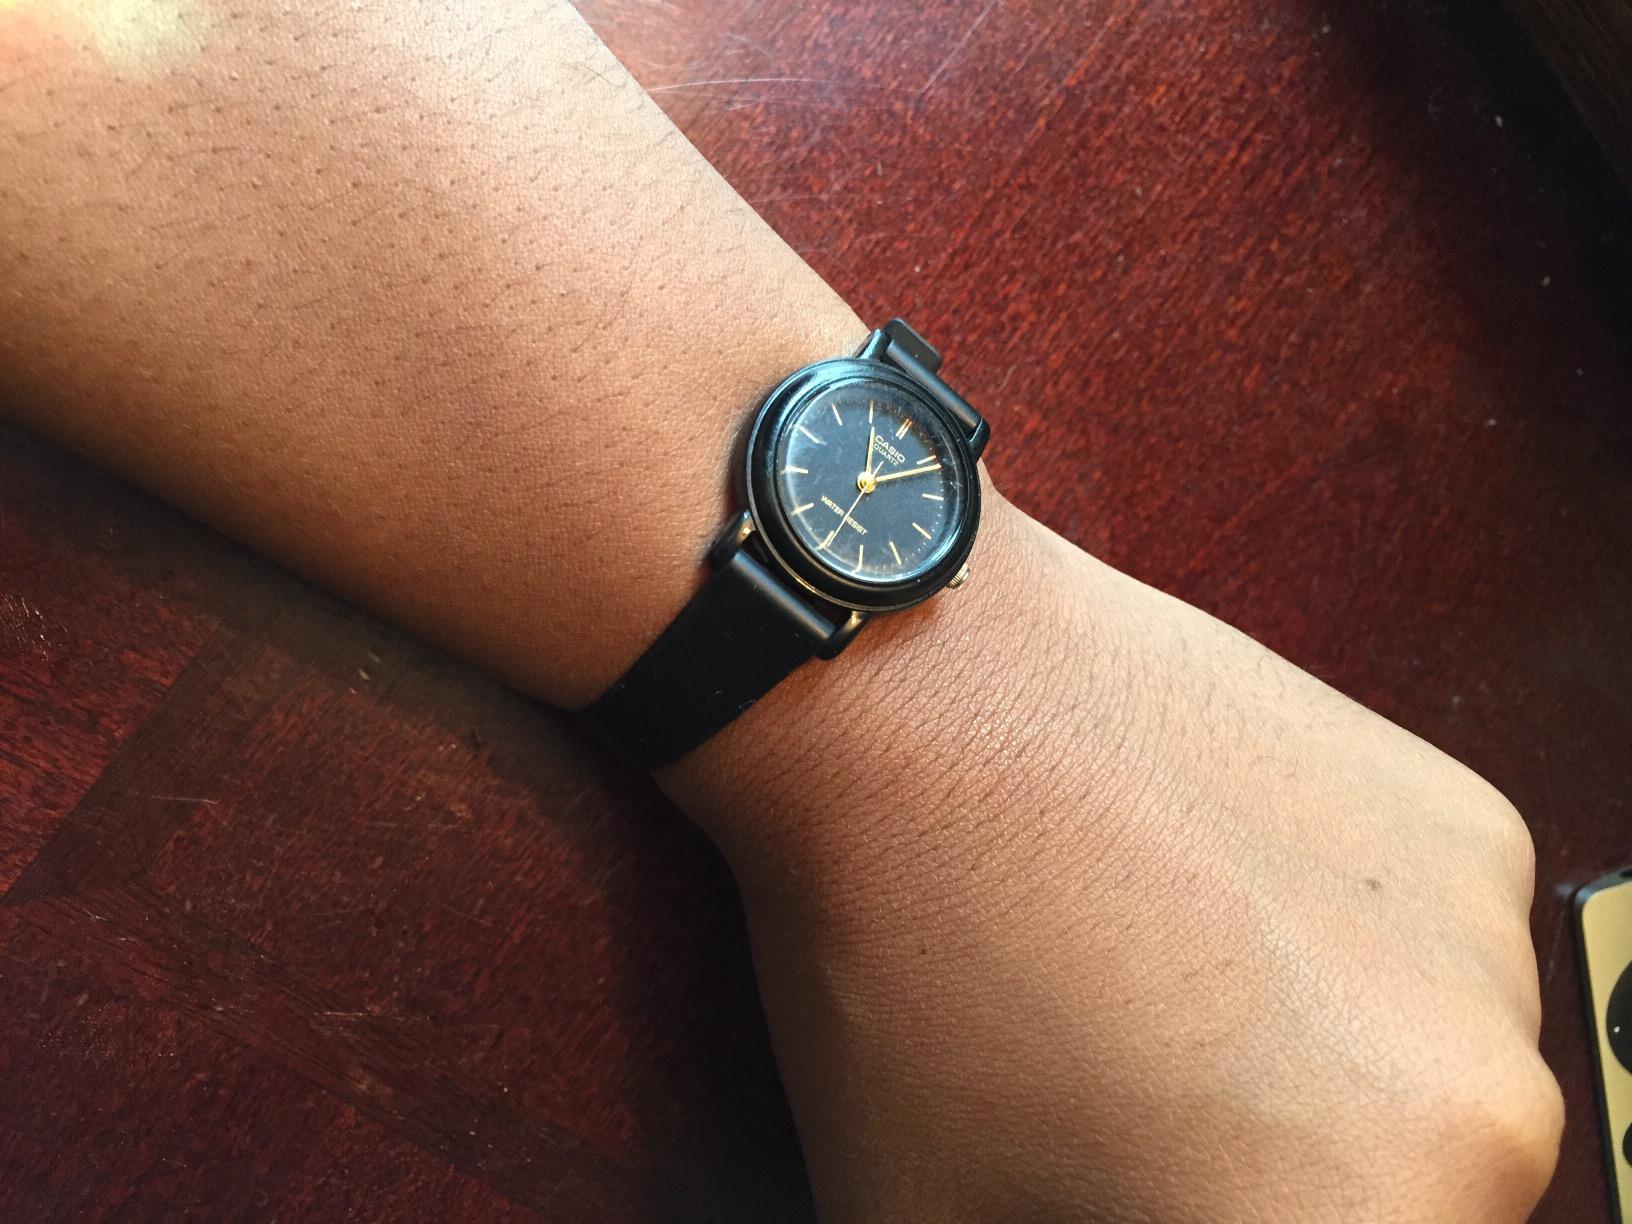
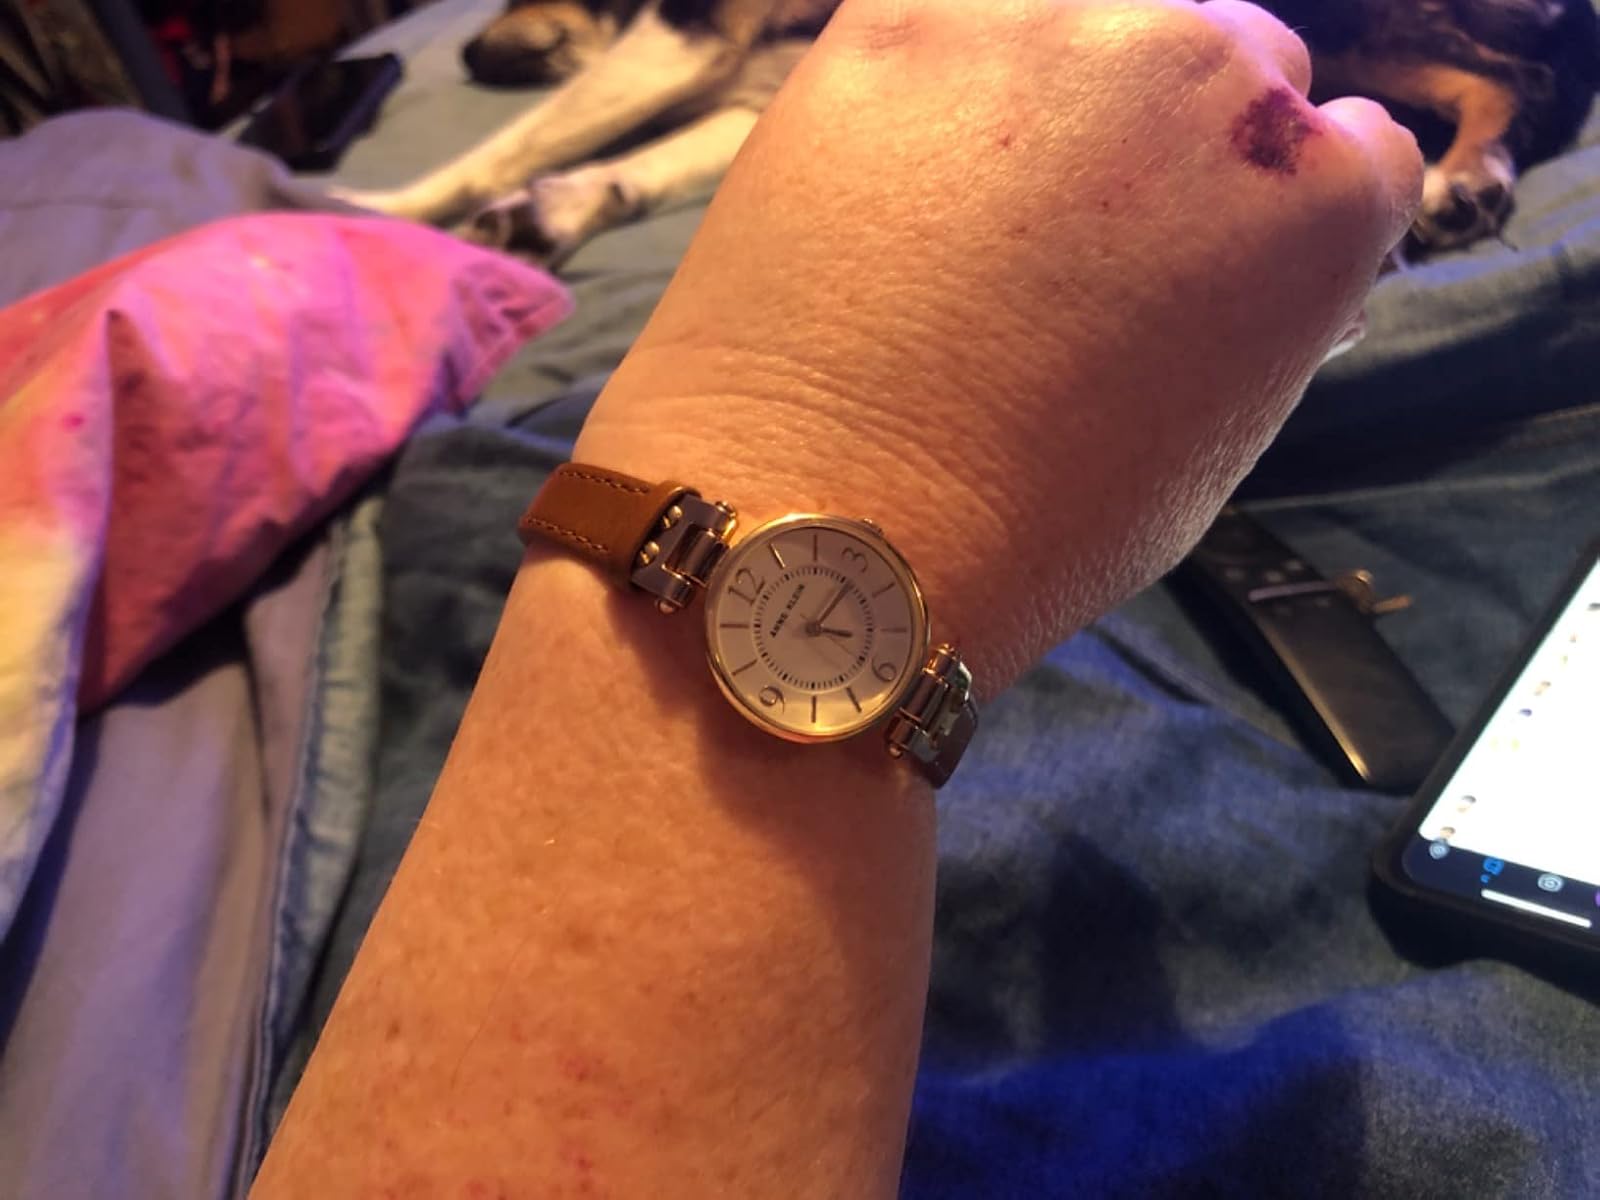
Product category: accessories_watch
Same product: no